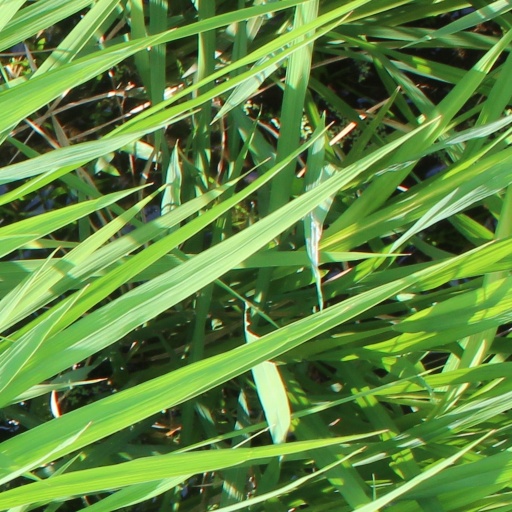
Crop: rice